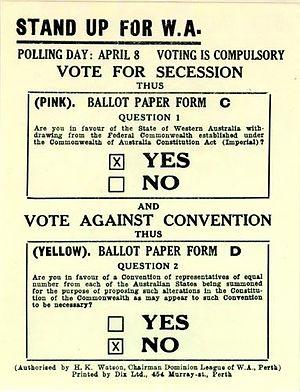
Le sécessionnisme a été une caractéristique récurrente du paysage politique d'Australie-Occidentale depuis la colonisation européenne en 1829. L'idée d'auto-gouvernance ou sécession a souvent été discutée à travers des articles et des éditoriaux de journaux locaux et, à plusieurs reprises, a fait surface au cours d'événements très médiatisés dont un référendum d'État en 1933. Des groupes organisés ont été créés pour agir lorsque les évènements étaient en leur faveur.
Le système électoral australien s'est développé en Australie pendant près de 150 ans de gouvernement continûment démocratique. Il possède un certain nombre de caractéristiques distinctives, comme le vote obligatoire, le vote alternatif, appelé parfois vote préférentiel, et l'usage du scrutin proportionnel pour élire la Chambre haute, le Sénat australien.